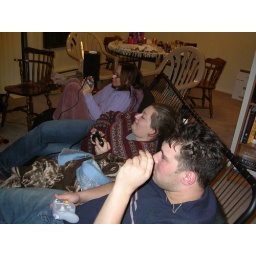
Judy, Emily and Justin are practicing to get schooled at monkey ball by yours truly